Flowers from Another World

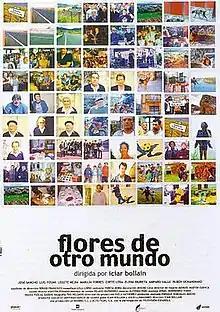
Theatrical release poster

Flowers from Another World is a 1999 Spanish film, directed and co-written by Icíar Bollaín and starring José Sancho, Luis Tosar and Lisete Mejía. The plot follows three women who arrive in a village in rural Spain looking for love and to start a new life. Very well received, the film won the International Critics' Week Grand Prix award at the Cannes Film Festival.